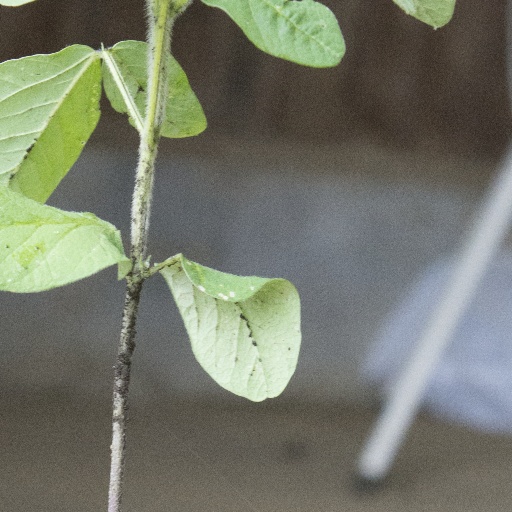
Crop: soybean